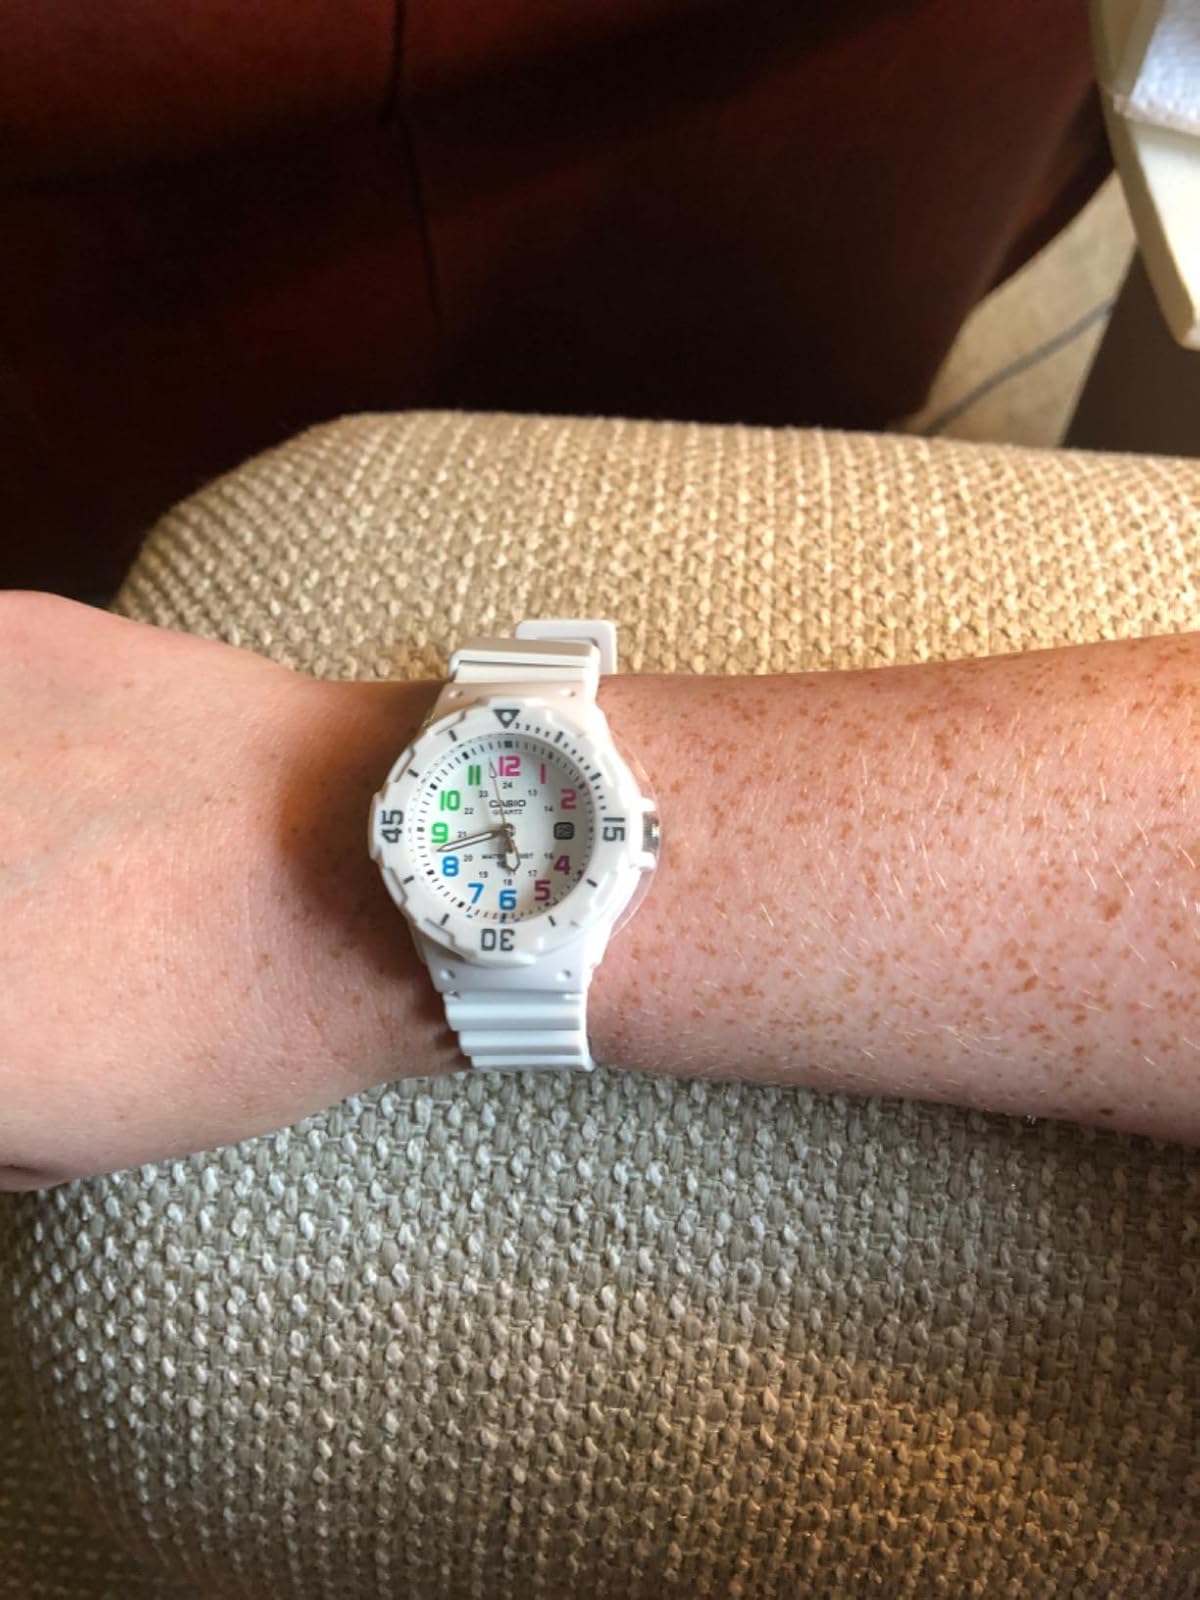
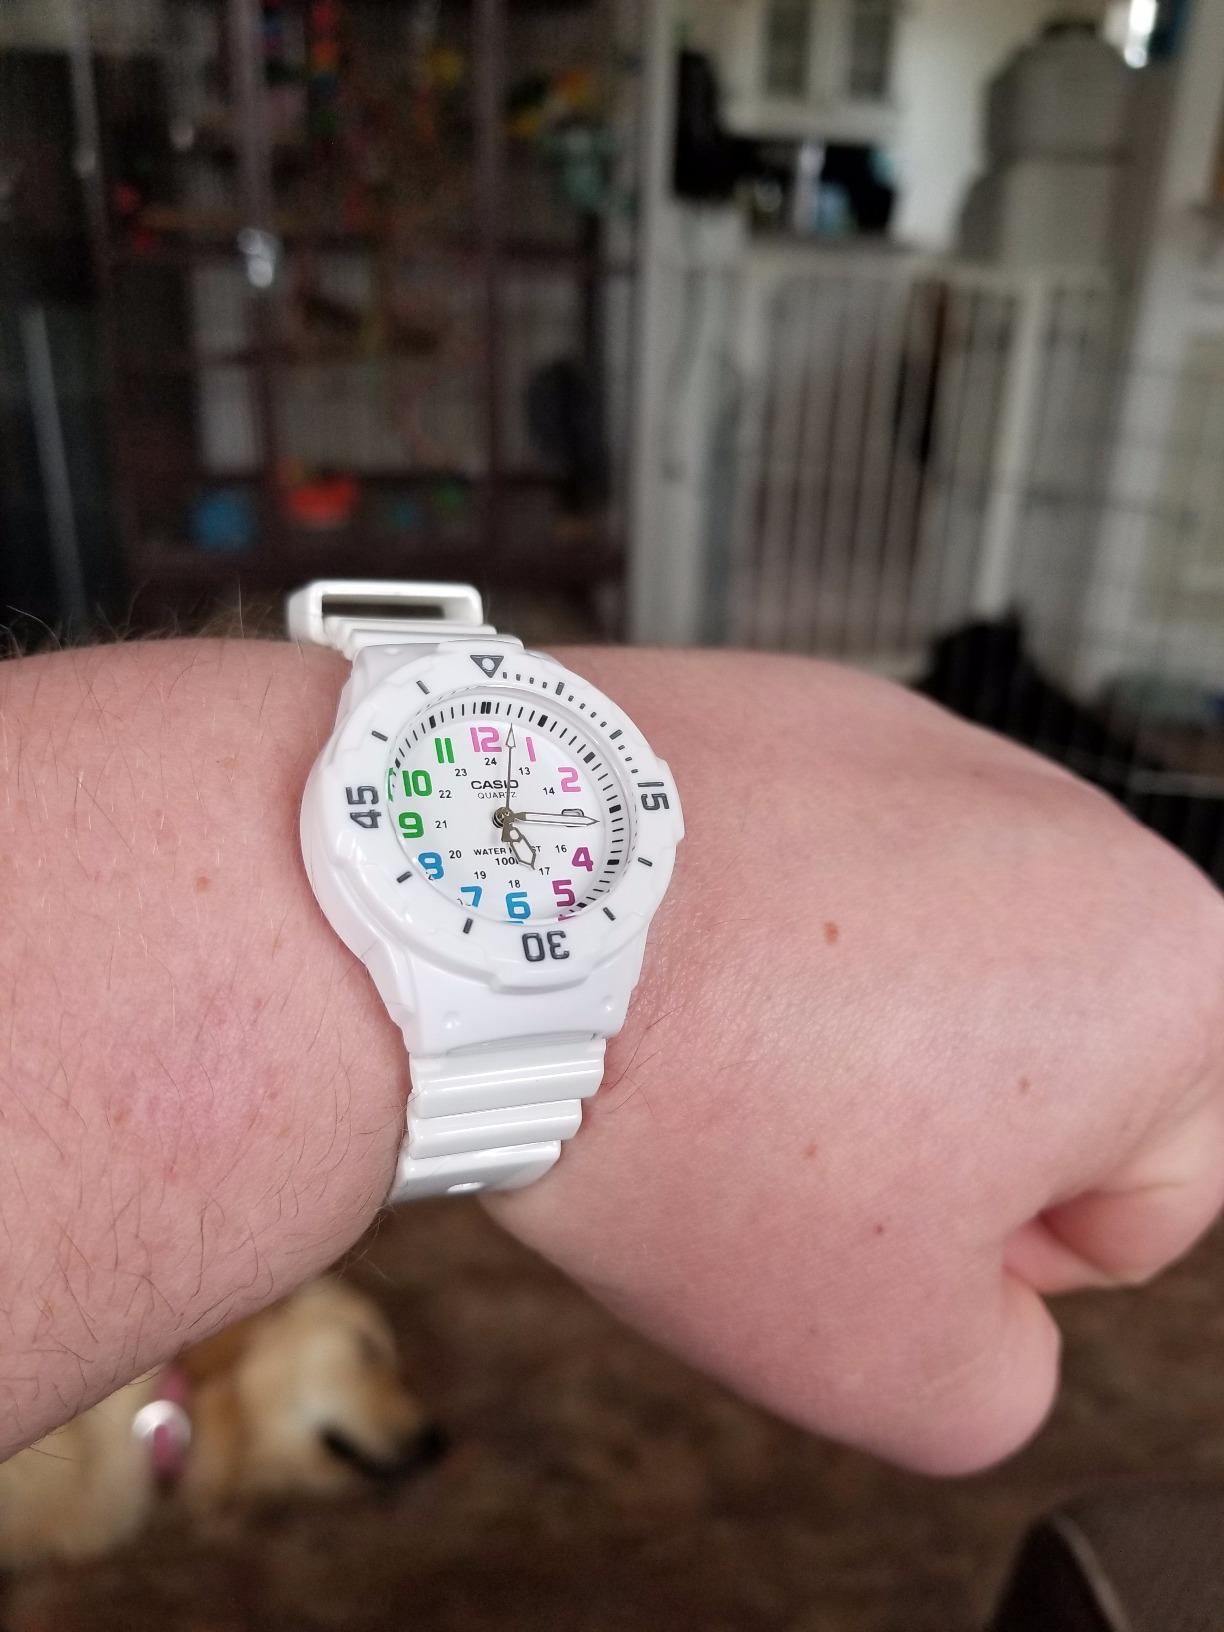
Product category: accessories_watch
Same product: yes